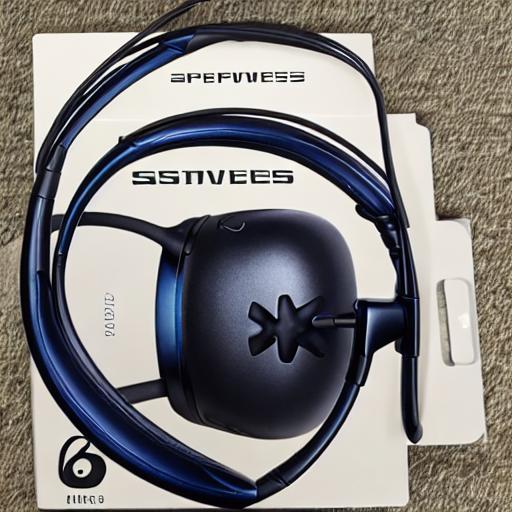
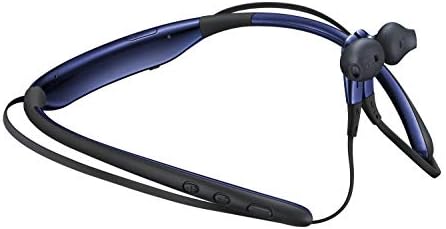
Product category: headphones
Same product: no